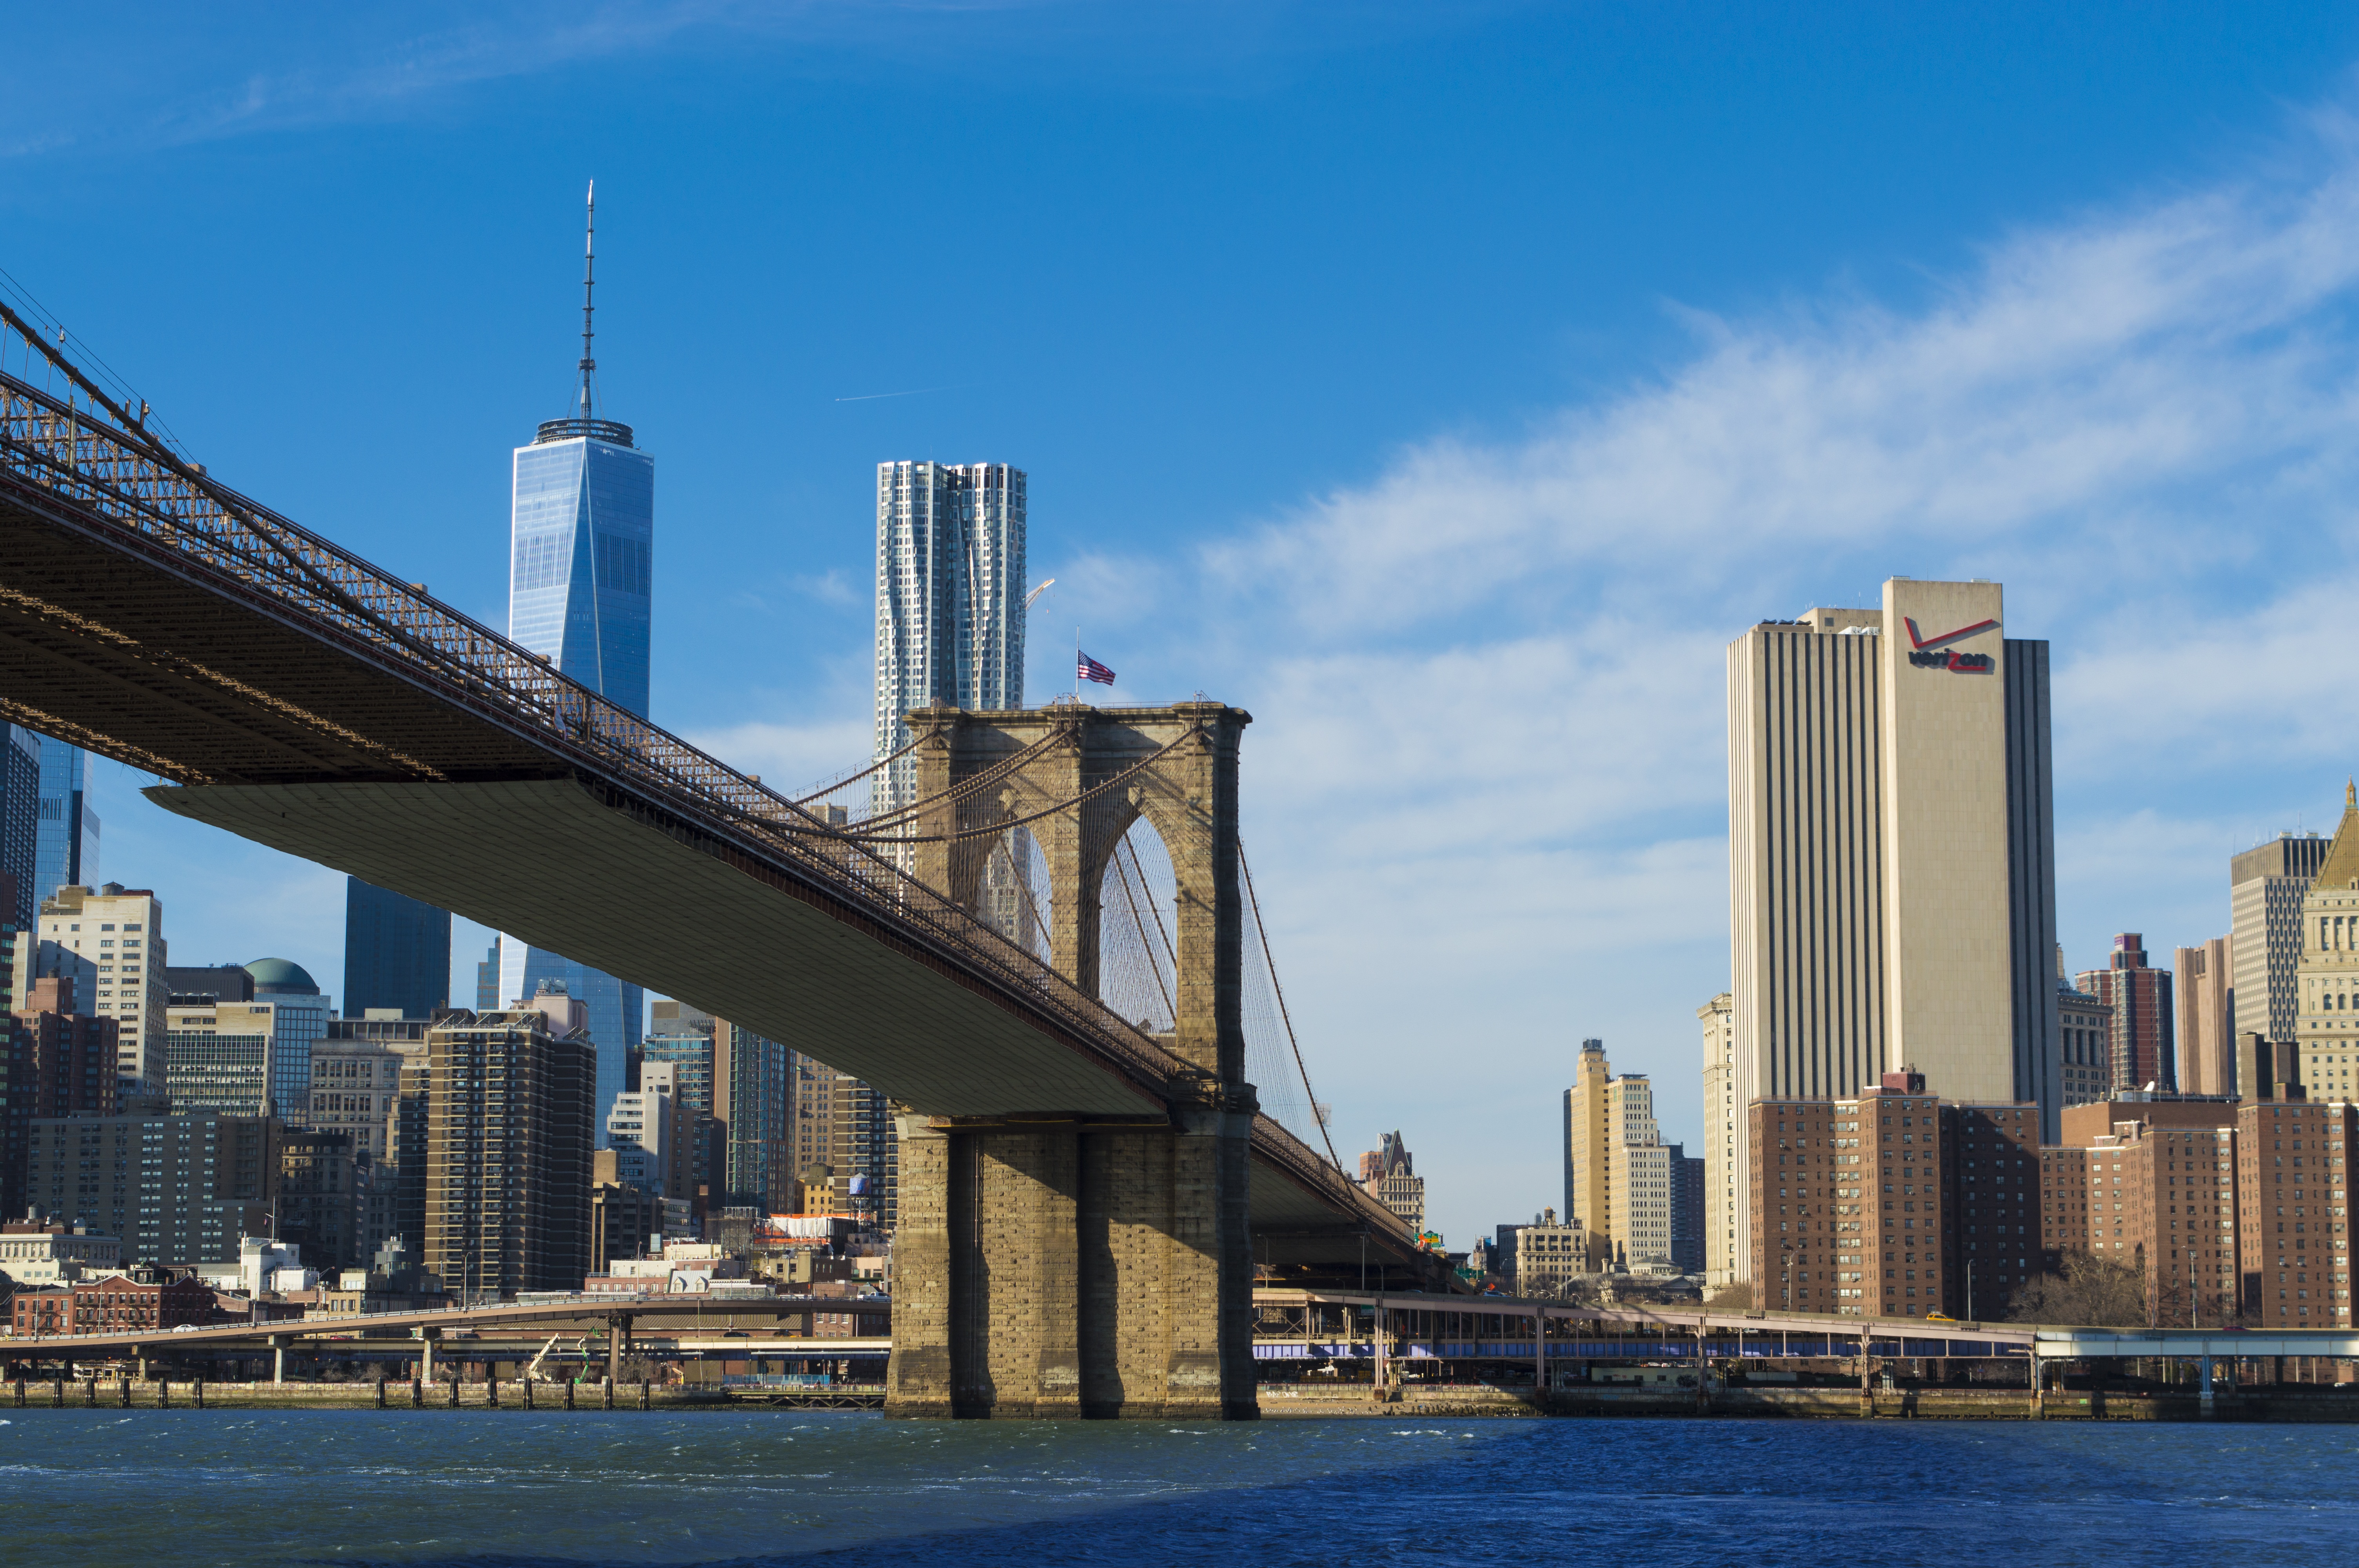
architecture, sky, bridge, skyline, view, building, city, skyscraper, urban, river, manhattan, new york city, cityscape, downtown, travel, transport, panoramic, vehicle, brooklyn bridge, nyc, usa, america, office, landmark, brooklyn, business, tourism, waterway, tower block, public transport, new, state, famous, york, midtown, financial, metropolis, urban area, human settlement